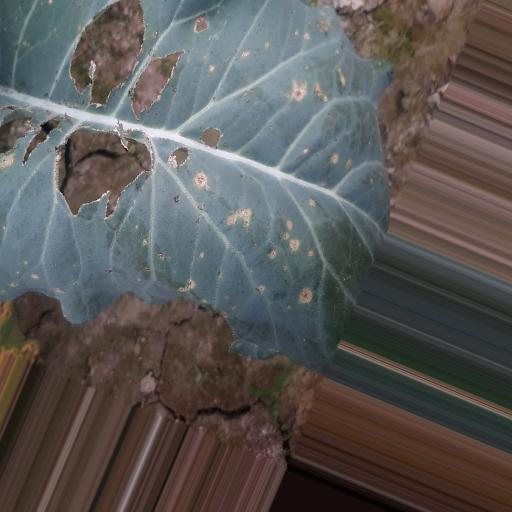
Label: Black Rot